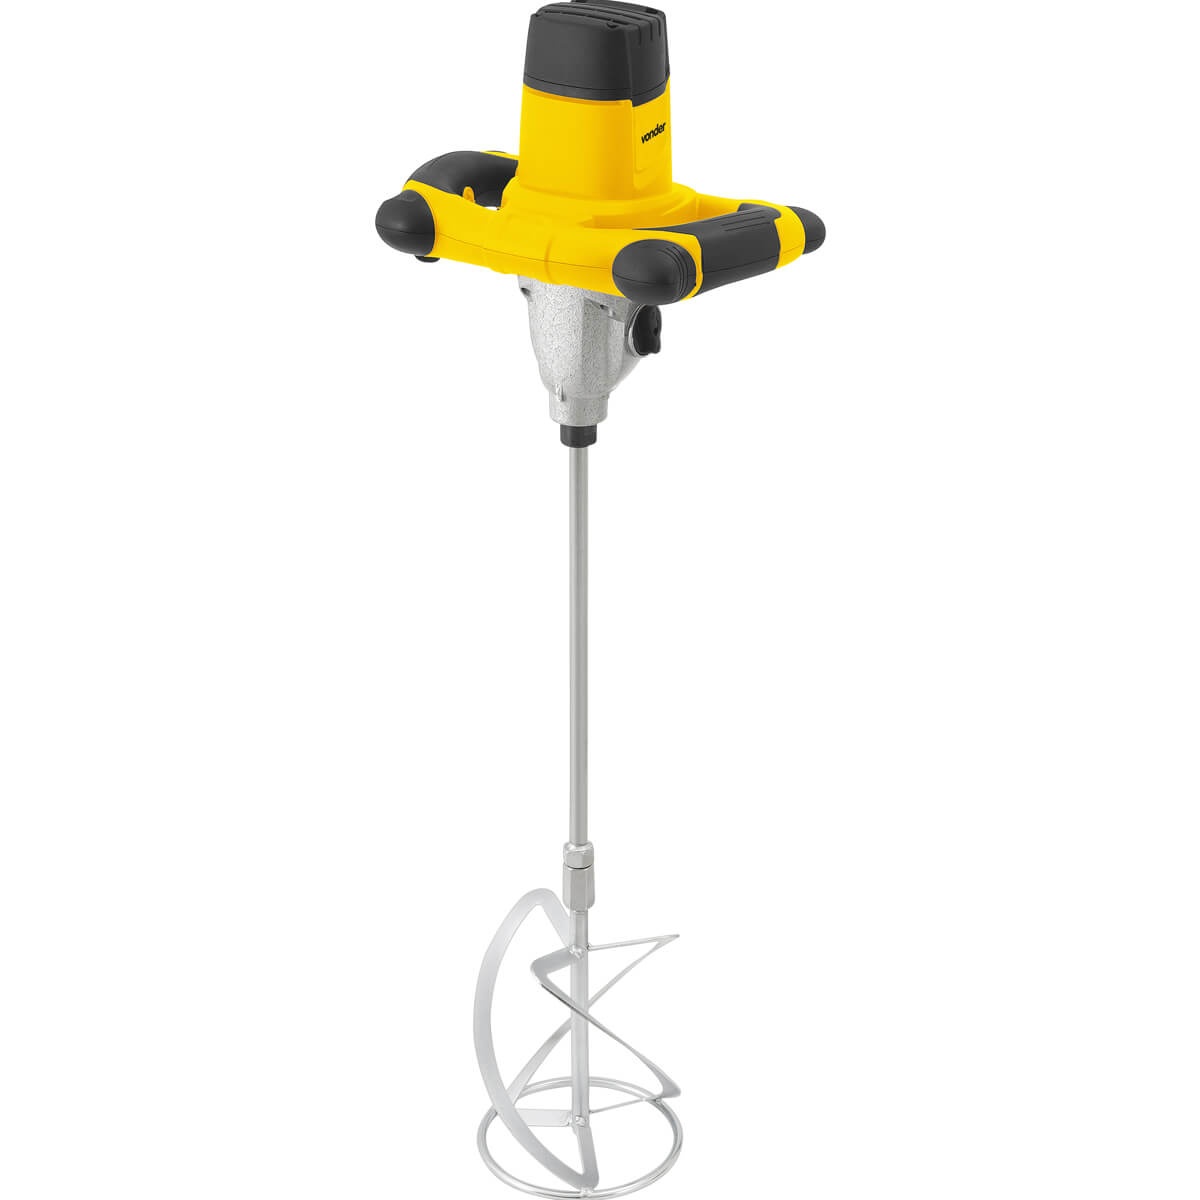
Misturador Elétrico de Argamassa 220V Vonder MAV1600 Batedor Dupla Velocidade
Misturador Elétrico de Argamassa 220V Vonder MAV1600 Batedor Dupla Velocidade Garantia: 90 dias; Conteúdo: 1 Misturador, 1 extensão para pá, 1 pá para misturador e 2 chaves fixas. Modelo: MAV 1600; Tensão (V): 220V; Potência: 1.600W; Rotações por minuto (rpm): 180/min - 460/min e 300/min - 750/min; Rosca da pá: M14 x 2mm; Comprimento total da pá (pá + extensão): 590mm; Diâmetro da haste da pá: 14mm; Diâmetro da pá: 160mm; Volume máximo da mistura por operação: 140 litros; Aceleração transmitida nas mãos - braços do operador - ah: 4,24m/s²; Incerteza da aceleração transmitida nas mãos - braços do operador - k: 1,5m/s²; Massa aproximada (kg): 4,8kg. Possui dupla velocidade (acionamento mecânico), regulador de velocidade eletrônico e cabo com revestimento emborrachado que proporciona maior conforto ao operador. Indicado para misturar argamassa, tinta, gesso, cola, entre outros.
Brand: Vonder
Category: Hardware > Tools > Handheld Power Mixers